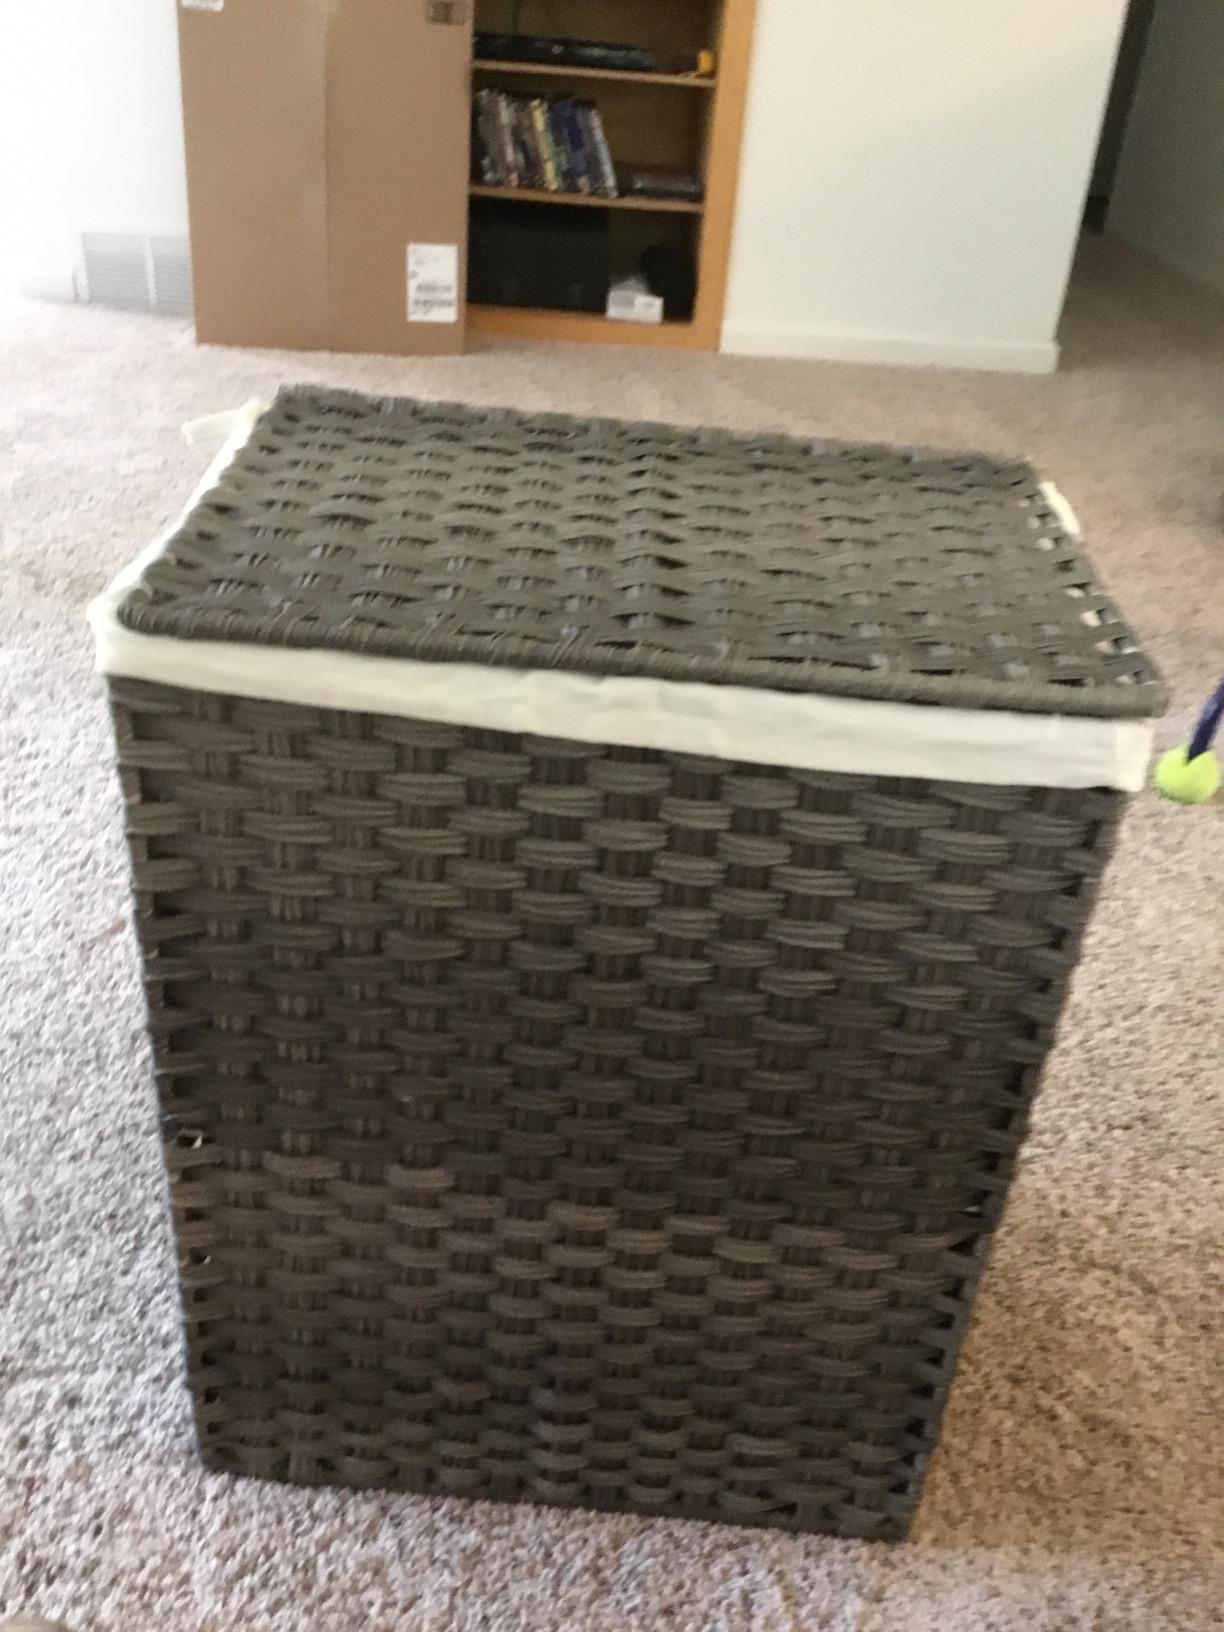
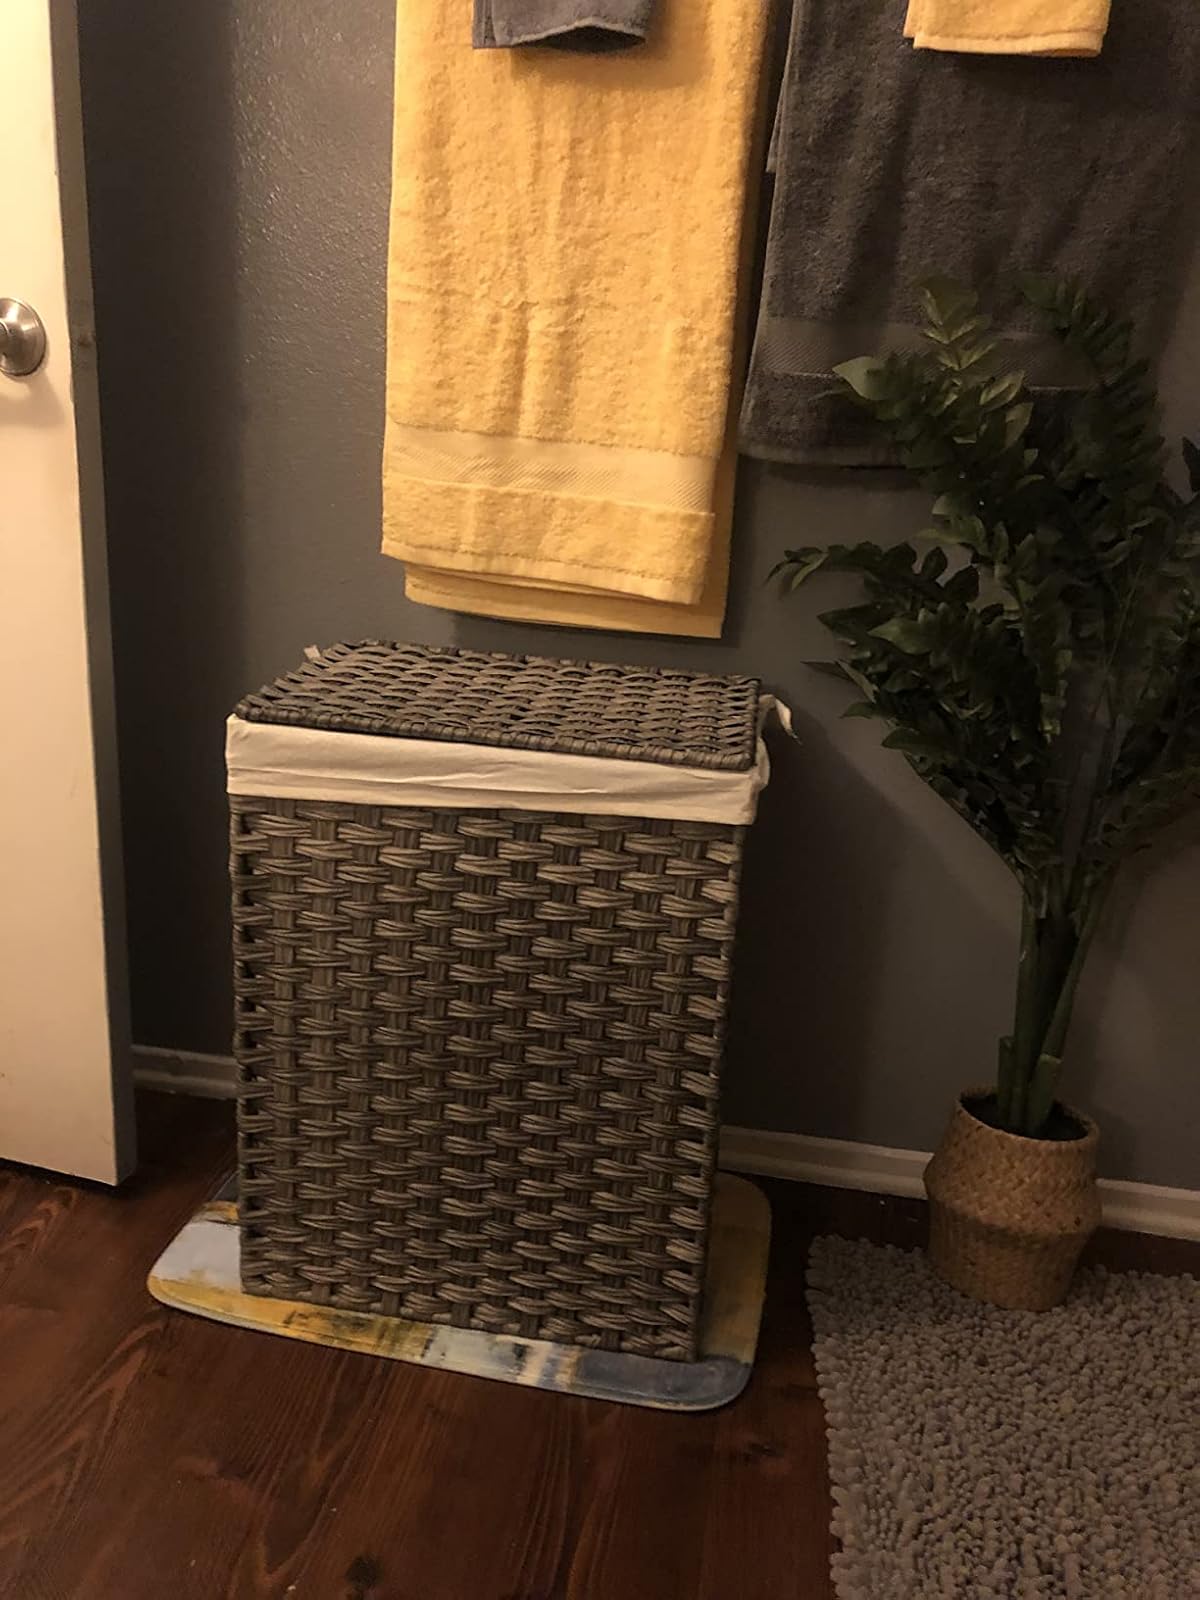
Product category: items_hamper
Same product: yes